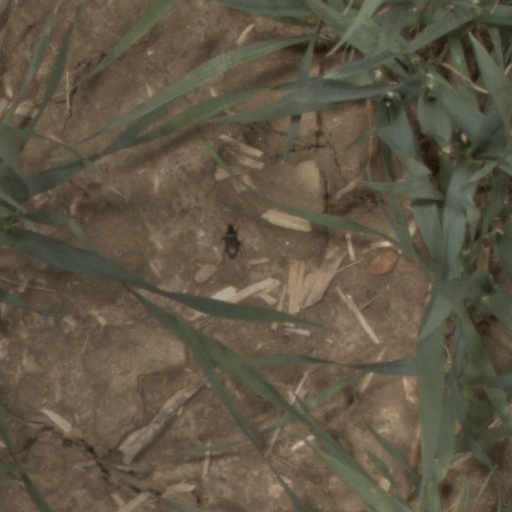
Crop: wheat